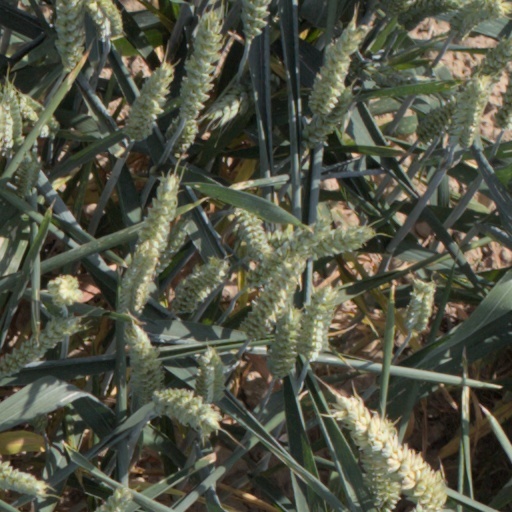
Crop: wheat